Romkerhall

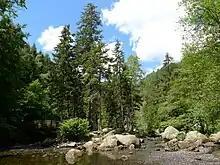
"Verlobungsinsel" and "Verlobungsbrücke" in the Oker Valley near Romkerhall

Romkerhall is both a departure point for several hiking trails as well as a waypoint on others. Downstream a path runs along the Oker, which is surrounded by high rocks that are used, mainly at weekends, by rock climbers. There are also many large boulders in the river which, in places, have formed small islands, including Betrothal Island ("Verlobungsinsel"), which is checkpoint no. 116 in the Harzer Wandernadel hiking system. From Romkerhall several steep paths lead up to the crags of the "Treppenstein", the "Ahrendsberger Klippen" to the south, the "Mausefalle" on the "Huthberg" hill to the north and from there to the "Kästeklippen". From the "Ahrendsberger Klippen" there is a clear view of Romkerhall and the waterfall. The "Hallesche Hütte" hut near the crags is the location of checkpoint no. 119 in the Harzer Wandernadel.